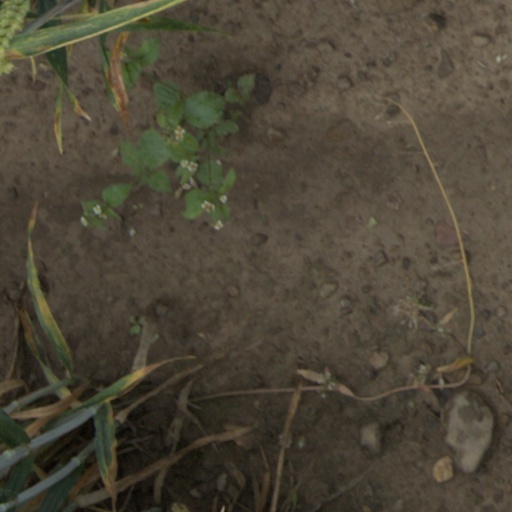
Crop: wheat